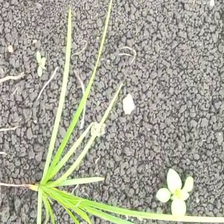
Weed species: Lavhala_(Cyperus_Rotundus)